Israel Diamond Exchange

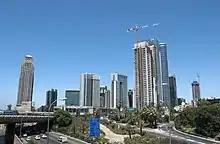
The Diamond Exchange District in Ramat Gan

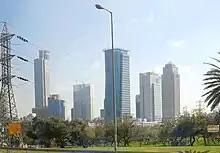
The Diamond Exchange District, March 2012

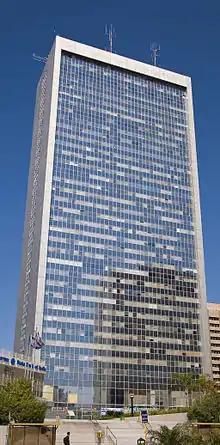
The Diamond Tower

Israel Diamond Exchange Ltd., located in the Tel Aviv District city of Ramat Gan, Israel, is the world's largest diamond exchange and the centre of Israel's diamond industry. The exchange is a private company that incorporates about 3100 members; these diamantaires are engaged in diamond cutting and trading - marketing, brokerage, import and export.